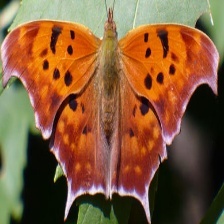
Species: QUESTION MARK
Butterfly family (ImageNet category): admiral